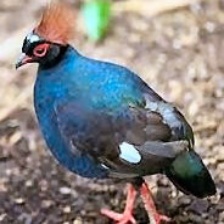
Species: CRESTED WOOD PARTRIDGE
Scientific name: ROLLULUS ROULOUL
ImageNet parent category: partridge